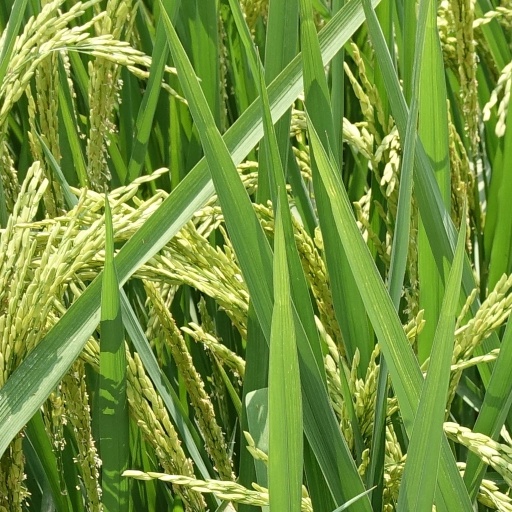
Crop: rice